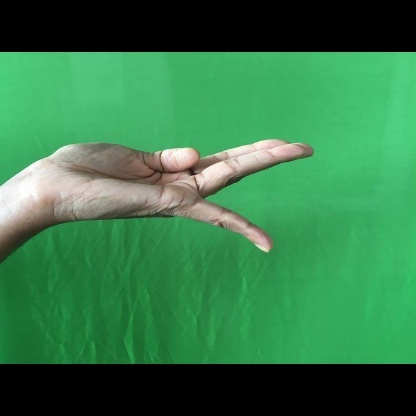
Mudra: Chaturam